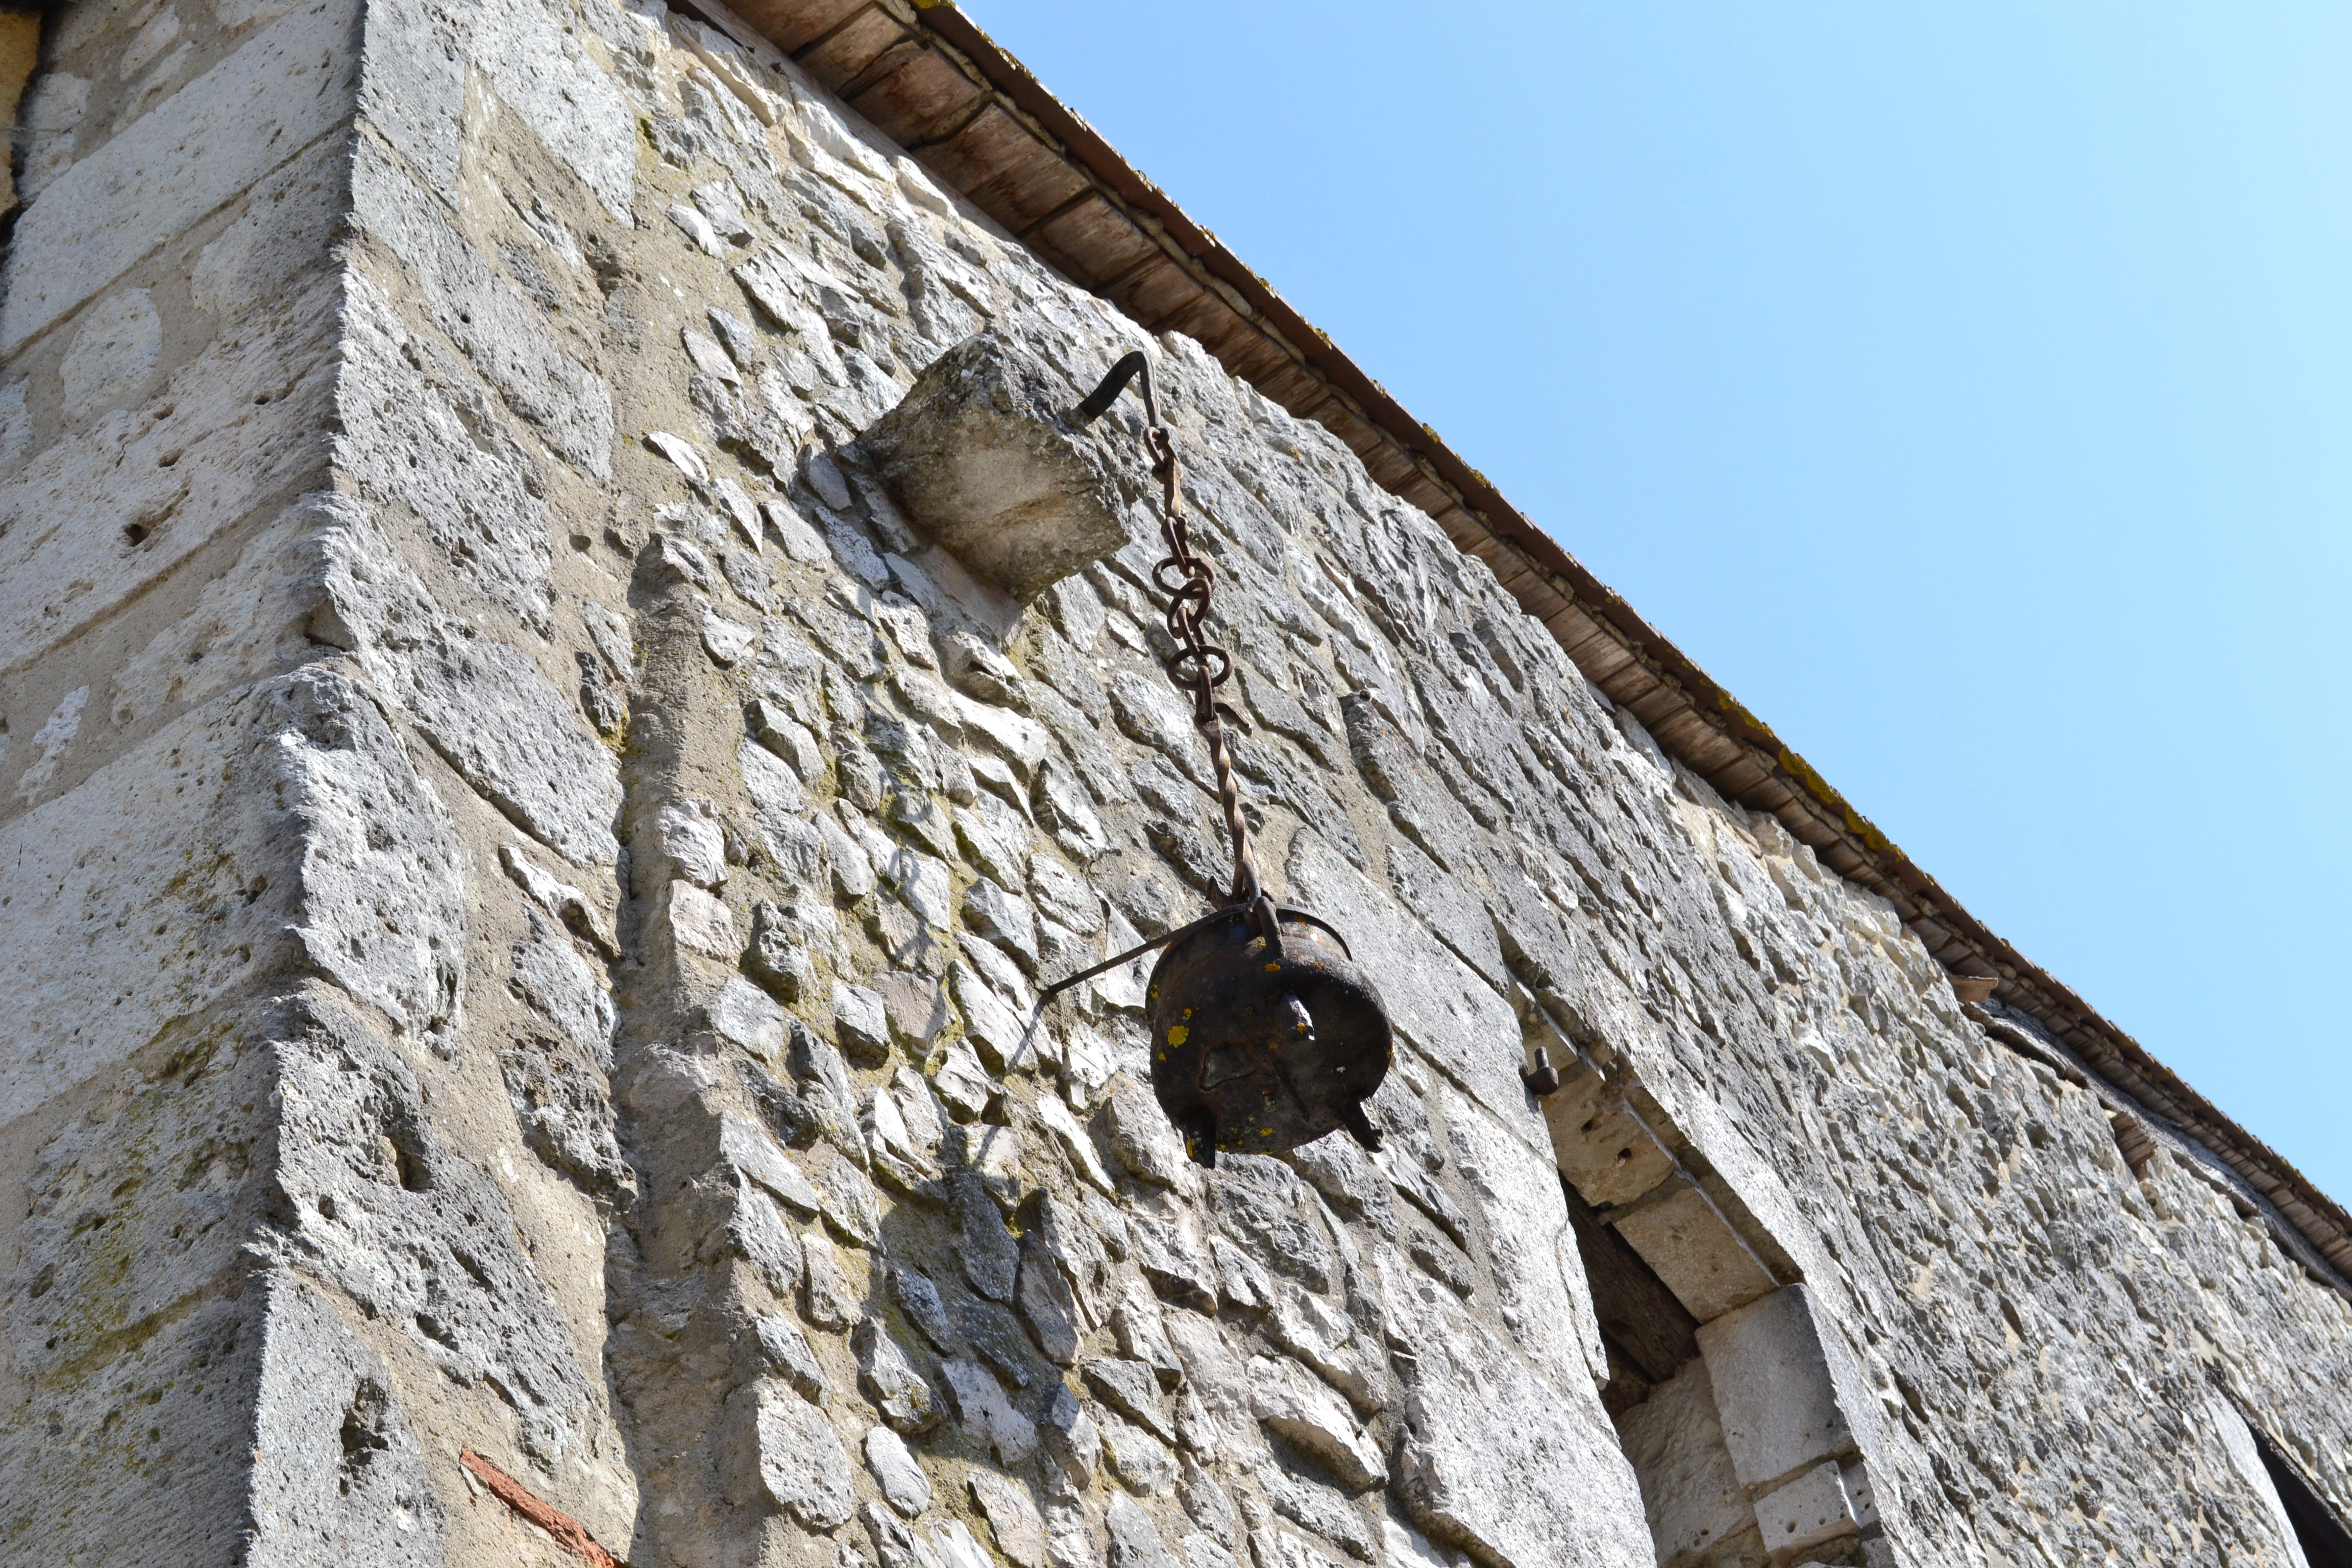
rock, wood, adventure, roof, wall, stone wall, dordogne, cauldron, issigeac